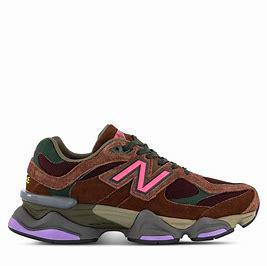
Brand: New
Model: Balance New Balance 9060